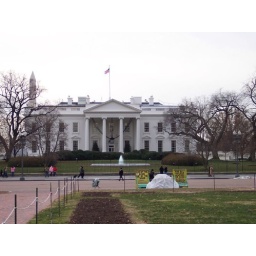
close up of white house with protester in front.